Rienzi Plantation House

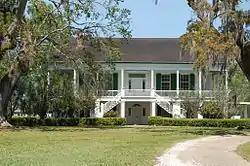

Rienzi Plantation House is a historic mansion located at 215 East Bayou Road in Thibodaux, Louisiana.